TCDD TVS2000

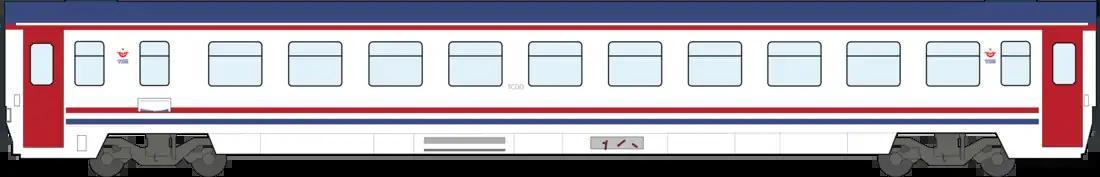
Couchette car

The Sleeping car was introduced in 1998 with a total of 67 cars built. Each car has 10 compartments, each with a bunk bed housing 2 passengers. In TCDD's ticketing practice, these compartments can not be shared with passengers that book separately. Inside each compartment is a small sink with a mirror, a counter with a minifridge and cabinet as well as an overhead baggage rack. Toilets are located at both ends of the car.